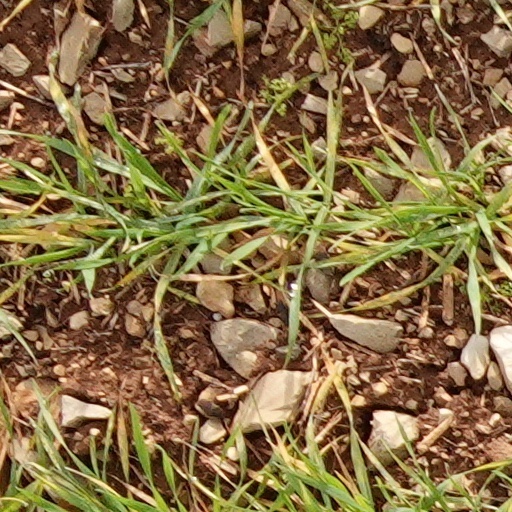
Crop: wheat